Casa de Shenandoah

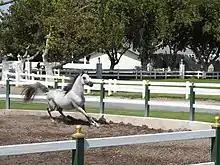
A horse at the ranch (2016)

In June 2012, a county judge denied CSD's motion to move some of the estate's horses to another location. CSD stated that it had spent approximately $888,000 to feed and care for the horses. CSD also stated that there should only be about 10 to 15 horses on the property, which consisted of about 15 acres of grazing land; the property contained 51 Arabian horses. CSD had been spending $37,000 in monthly costs for the horses, and stated that it could not afford to continue doing so. Up to that time, CSD had spent $50 million on the project. Later in June 2012, CSD members voted to call the new project "The Fabulous Las Vegas Museum". During the same month, the Newtons posted a $5,000 bond as protection for economic damages that CSD could suffer during litigation. This was later increased to $50,000.